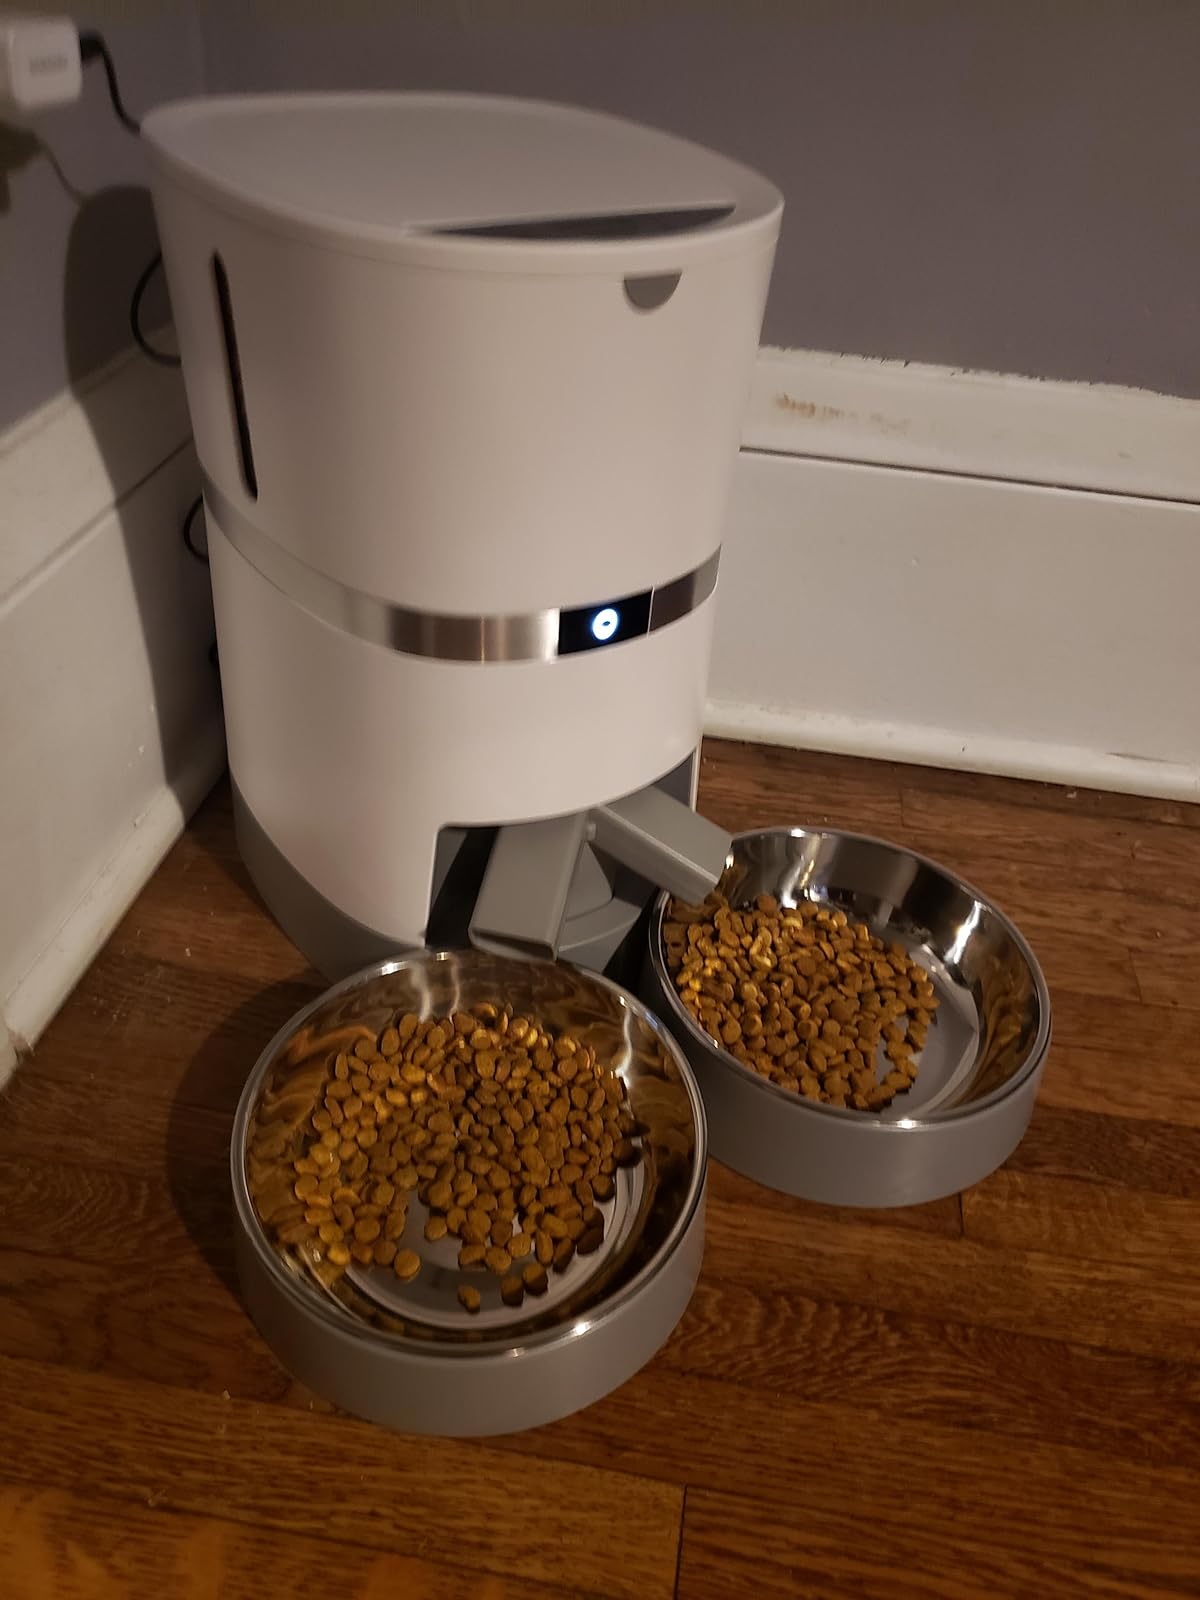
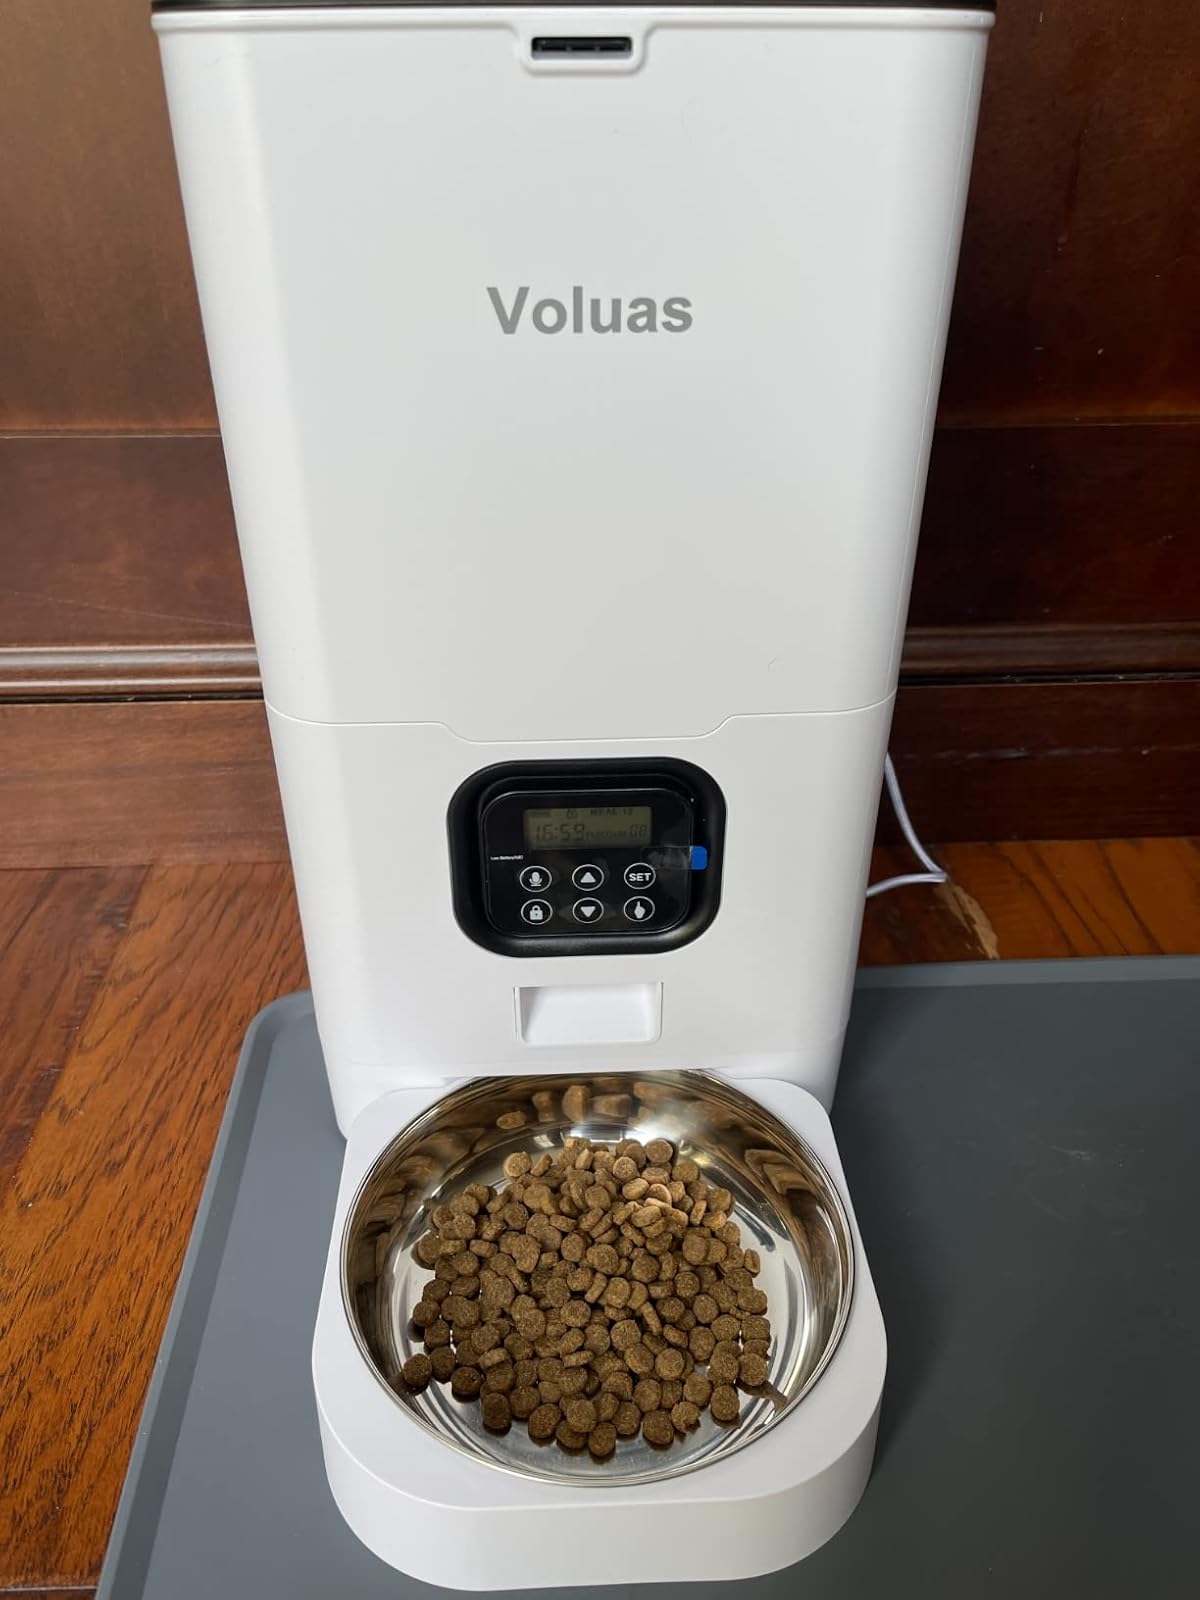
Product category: items_feeder
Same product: no